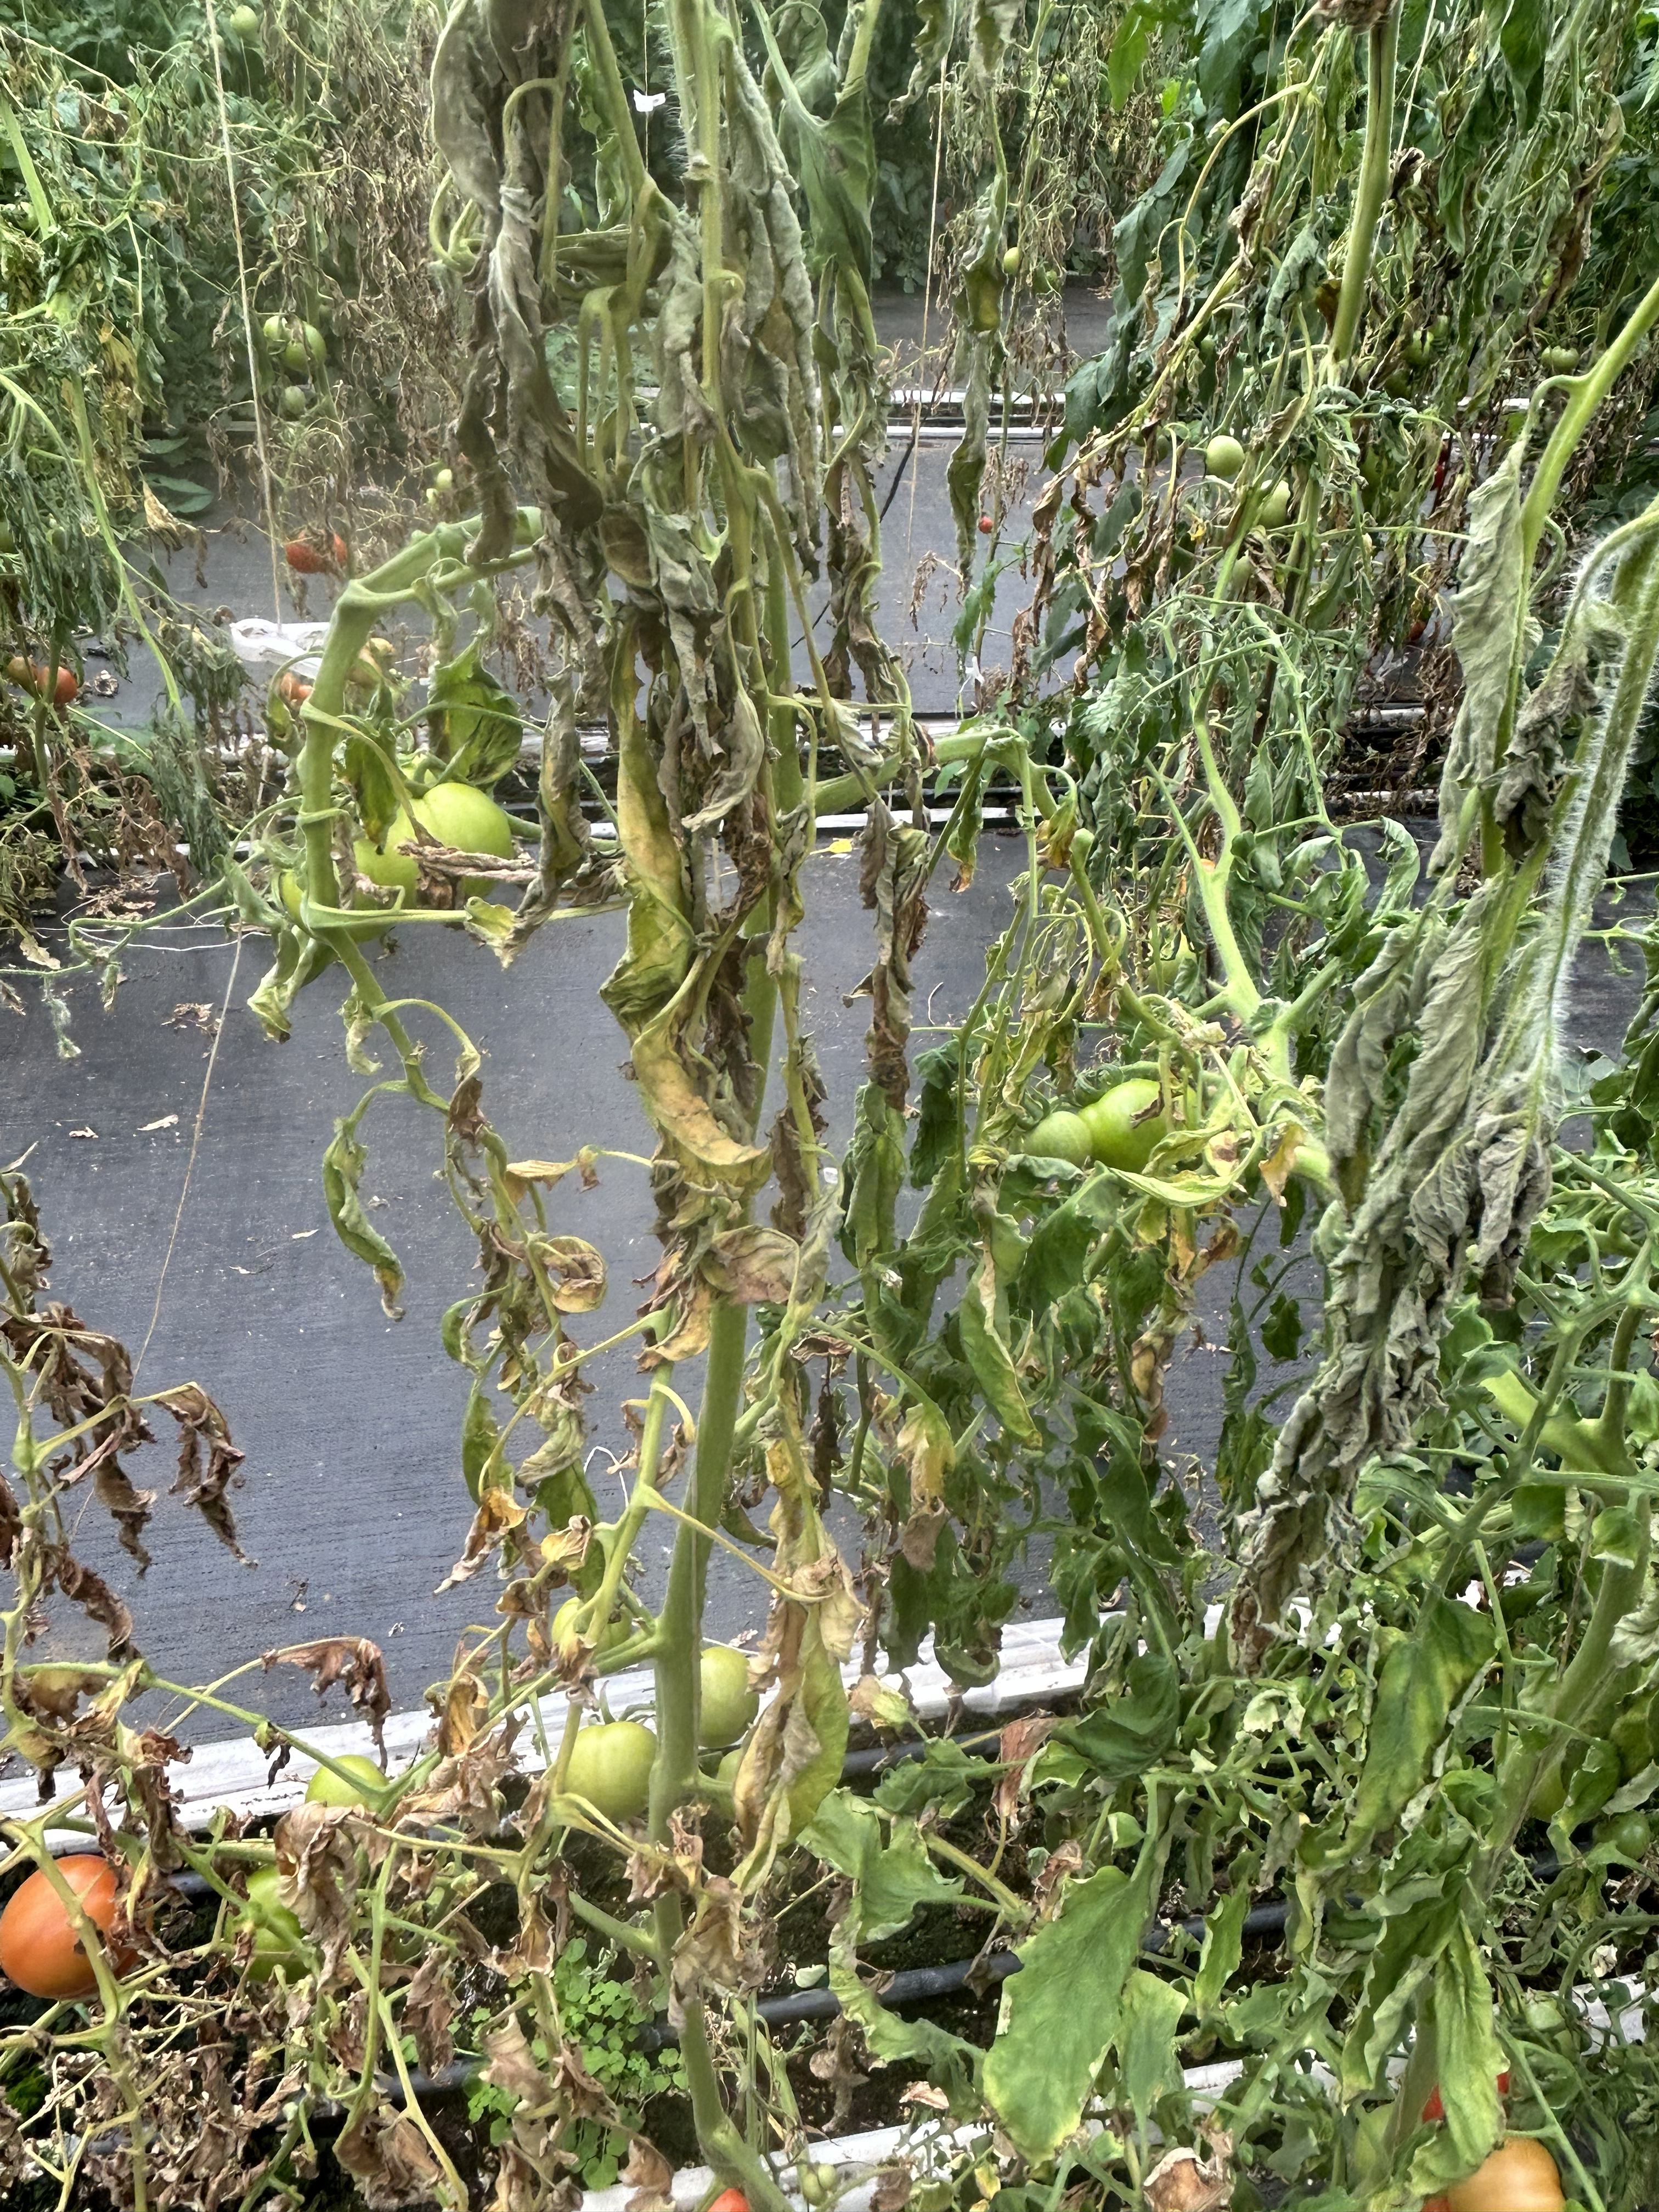
Disease: Wilt